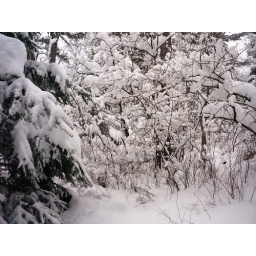
Snow, bushes and tree up by the road at the front of our property.